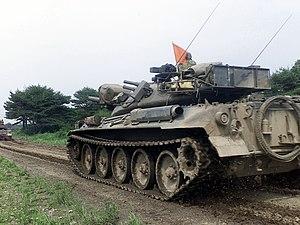
Le Type 74 est un char de combat japonais. Conçu par Mitsubishi Heavy Industries, il est en service dans les Forces terrestres japonaises d'autodéfense depuis septembre 1975. Sur le plan visuel, le Type 74 est très semblable à l'AMX-30 français, entré en service près de 10 ans auparavant, mais se démarque par l'emploi d'une suspension oléopneumatique réglable et d'un télémètre laser. À partir des années 1990, il commence à être suppléé par le Type 90.